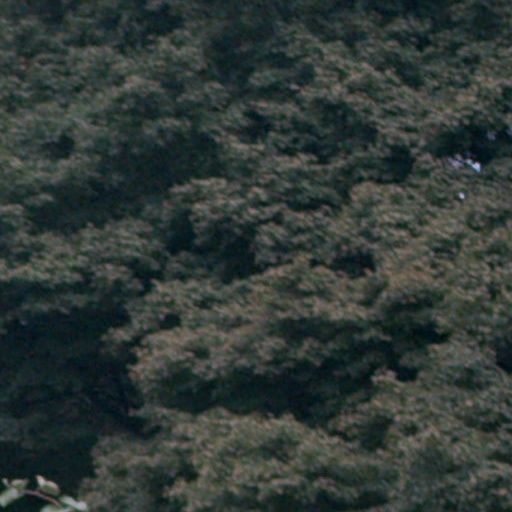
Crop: cassava